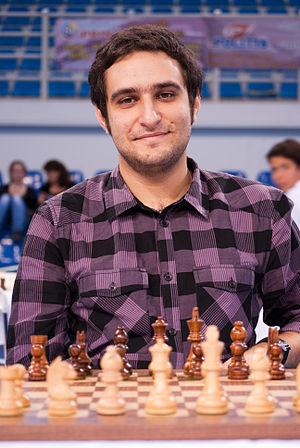
Elhsan Moradi Abadi ou Moradiabadi est un joueur d'échecs iranien né le 1ᵉʳ juin 1985 à Téhéran et affilié à la fédération américaine depuis février 2017.